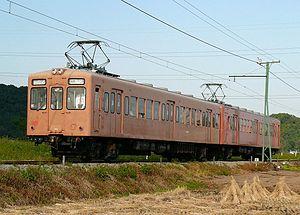
La Jōshin Electric Railway Co., Ltd. est une compagnie de transport de passagers qui exploite une ligne de chemin de fer dans la préfecture de Gunma au Japon. La compagnie gère également un réseau de bus et elle a des activités dans le transport de courrier, l'immobilier et la publicité. Son siège social se trouve dans la ville de Takasaki.